Aleksei Yeliseyev

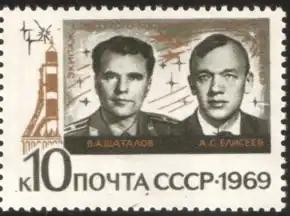
Yeliseyev (right) on a 1969 Soviet postage stamp

Aleksei Stanislavovich Yeliseyev (born 13 July 1934) is a retired Soviet cosmonaut who flew on three missions in the Soyuz programme as a flight engineer: Soyuz 5, Soyuz 8, and Soyuz 10. He made the world's eighth spacewalk during Soyuz 5 in 1969.